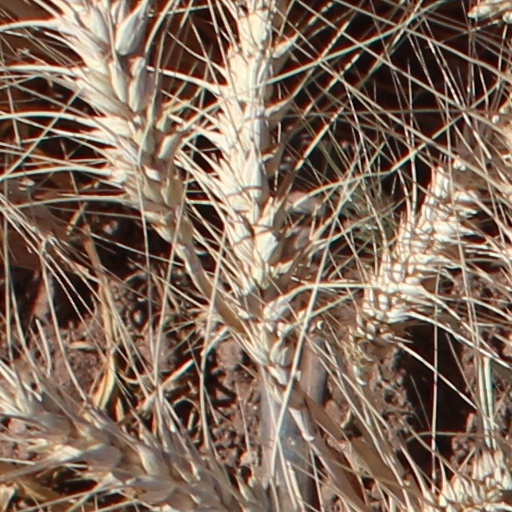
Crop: wheat